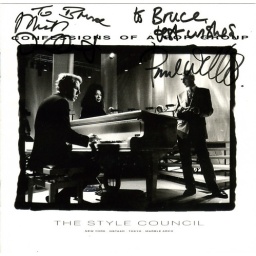
When I was an intern at PolyGram, I asked them to sign this in the car on the way to an interview!